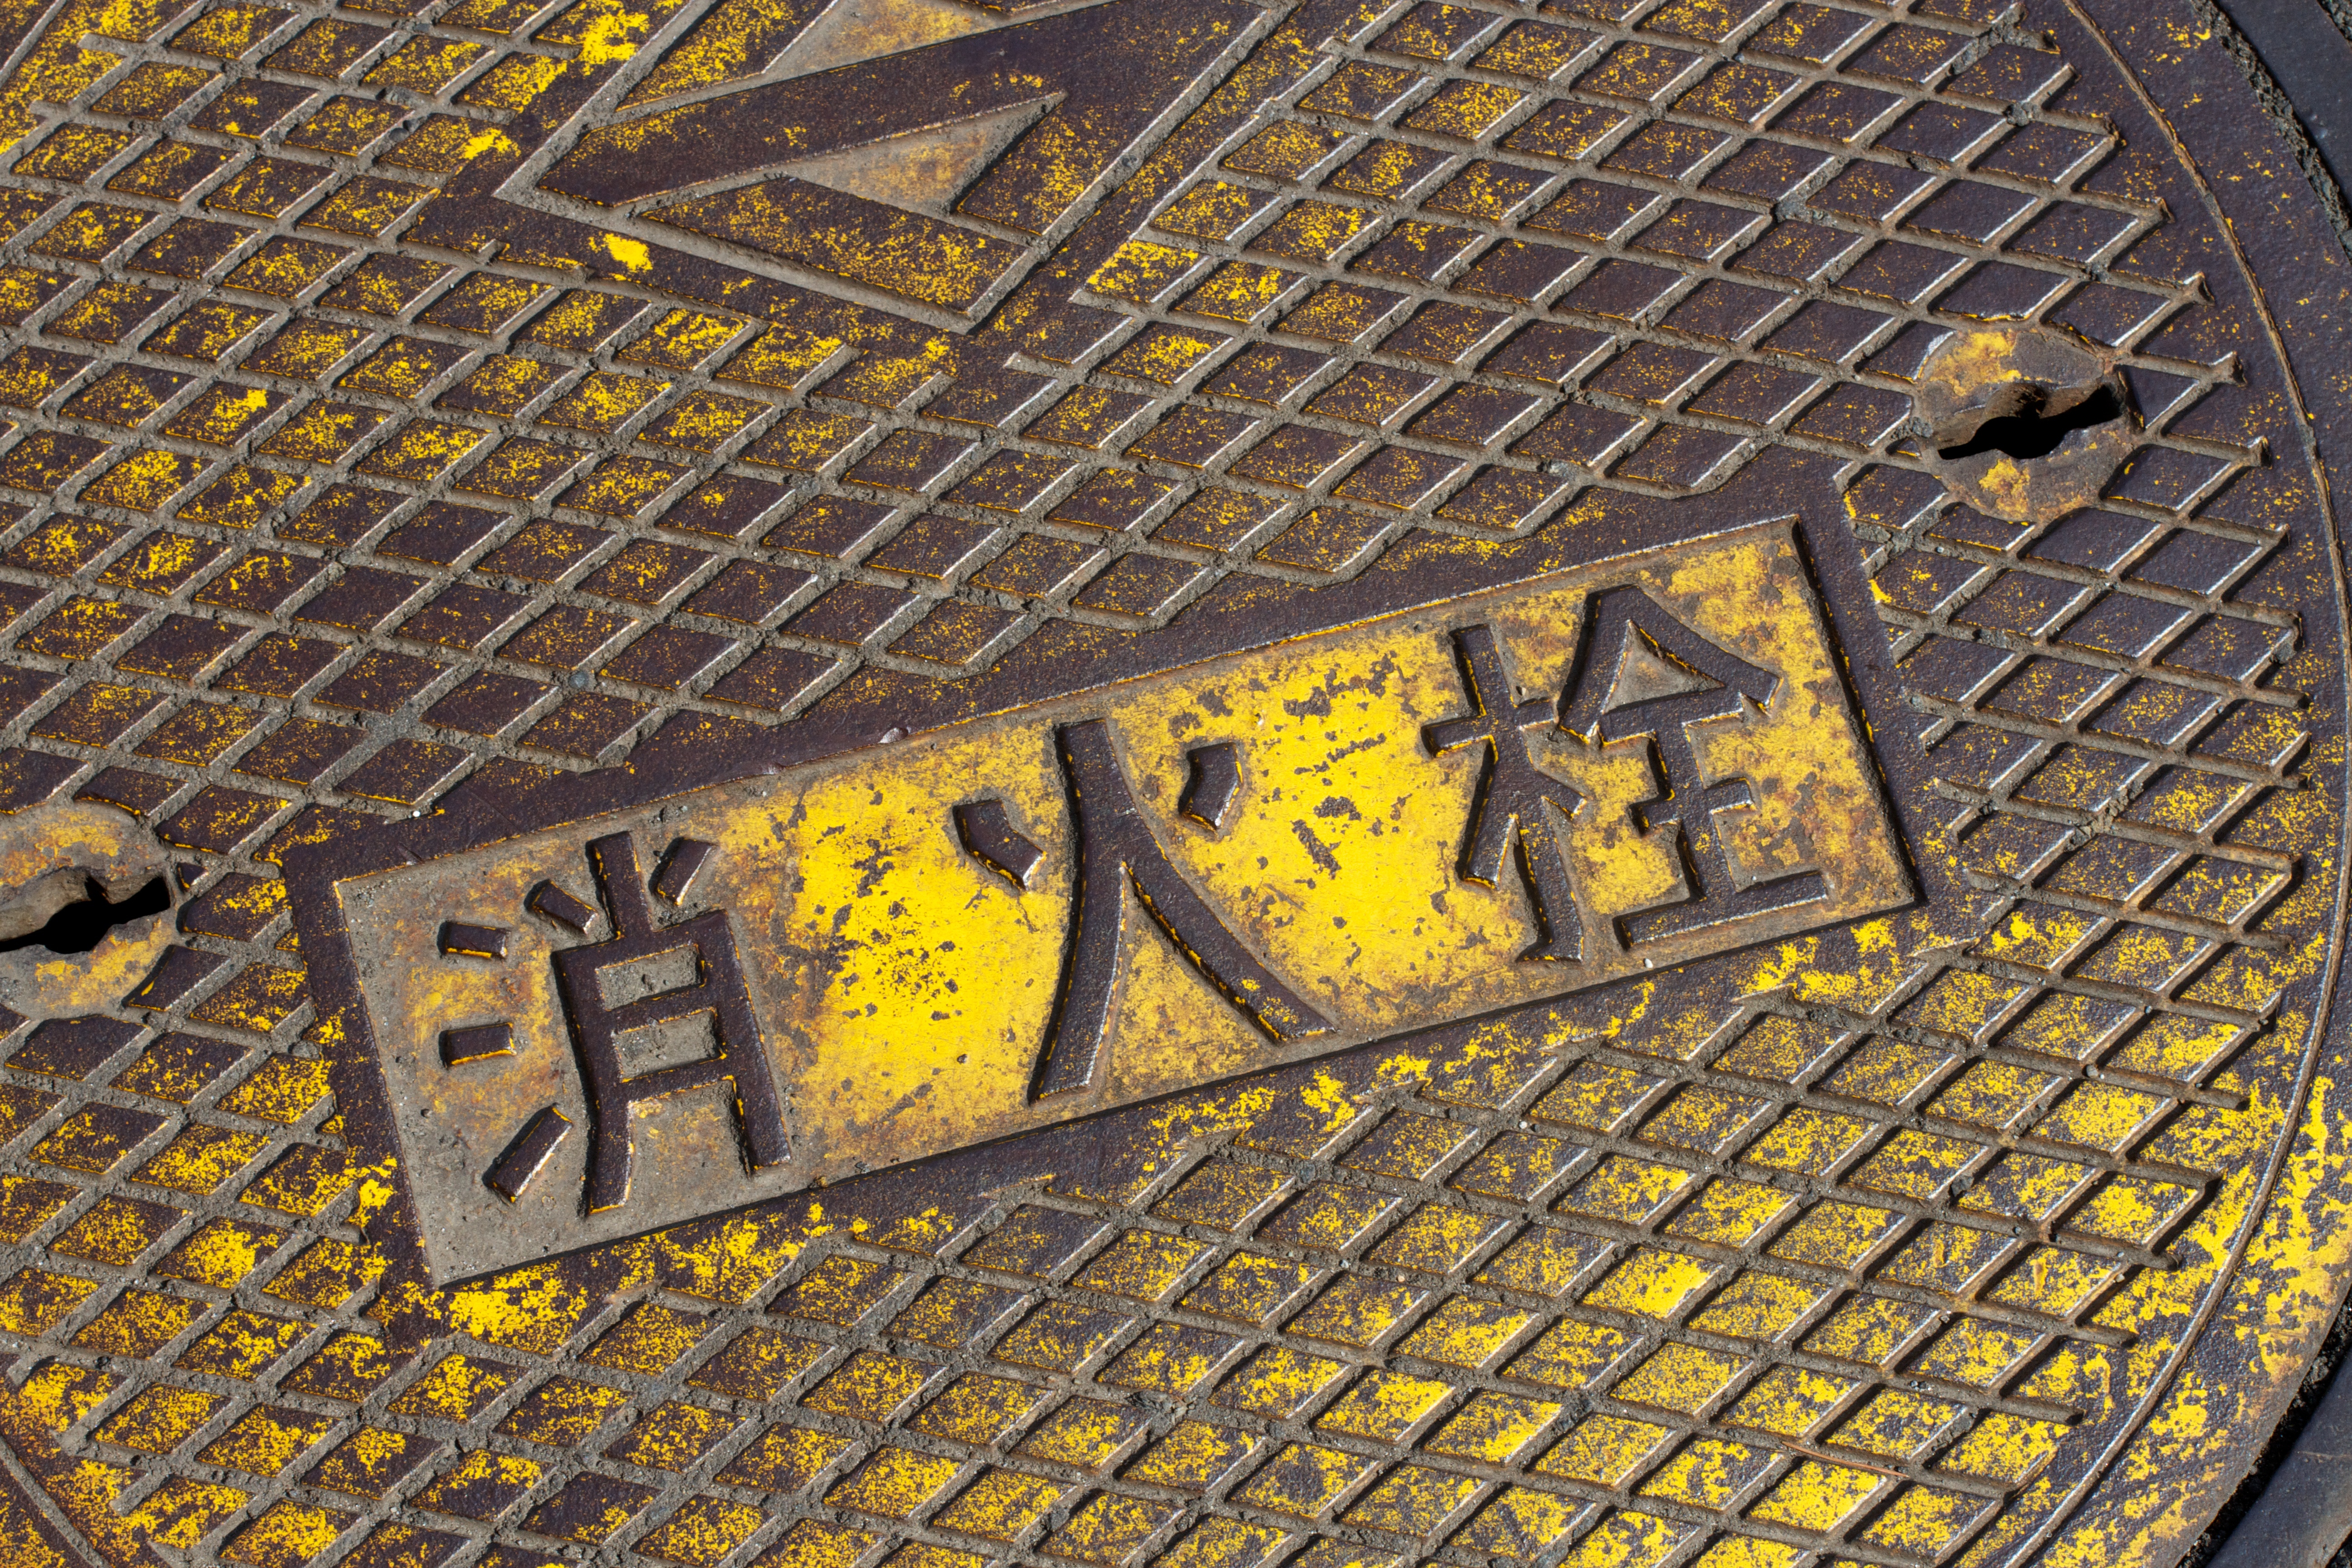
track, yellow, art, ancient history